Frederick Ash Building

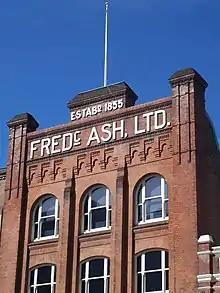
Front facade

The Frederick Ash Building was built in 1904-1905. It has a distinguished facade which contributes considerably to this lively and historic streetscape. This building is a fine example of a small scale commercial building in the Romanesque style which contributes to the historic landscape.